Sydney Town Hall

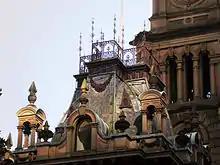
Mansard roof detailing

The Town Hall was built from local Sydney sandstone in the grand Victorian Second Empire style, inspired by the French Second Empire Hôtel de Ville in Paris. The Town Hall has been described as having "lavishly ornamented composition with focal tower and fanciful roofs". The building consists of the original Town Hall, mayoral suites and town clerk's offices. These were designed by J. H. Wilson in 1866, having won a civic competition to design a town hall for the rapidly-growing city. Construction of his initial designs were completed under the architectural direction of Albert Bond in 1869. Wilson also designed the interior of the original Town Hall meeting room. The clock tower was completed in 1873 to the design of E. and T. Bradbridge and whose clock was installed in 1884. The Centennial Hall and associated offices and entrances were designed by Thomas H. Sapsford in 1883, but after his death were completed by architects David McBeath, John Hennessy and George McRae in 1889.